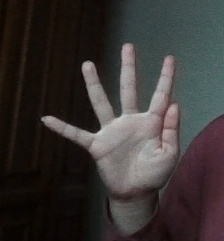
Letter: sheen